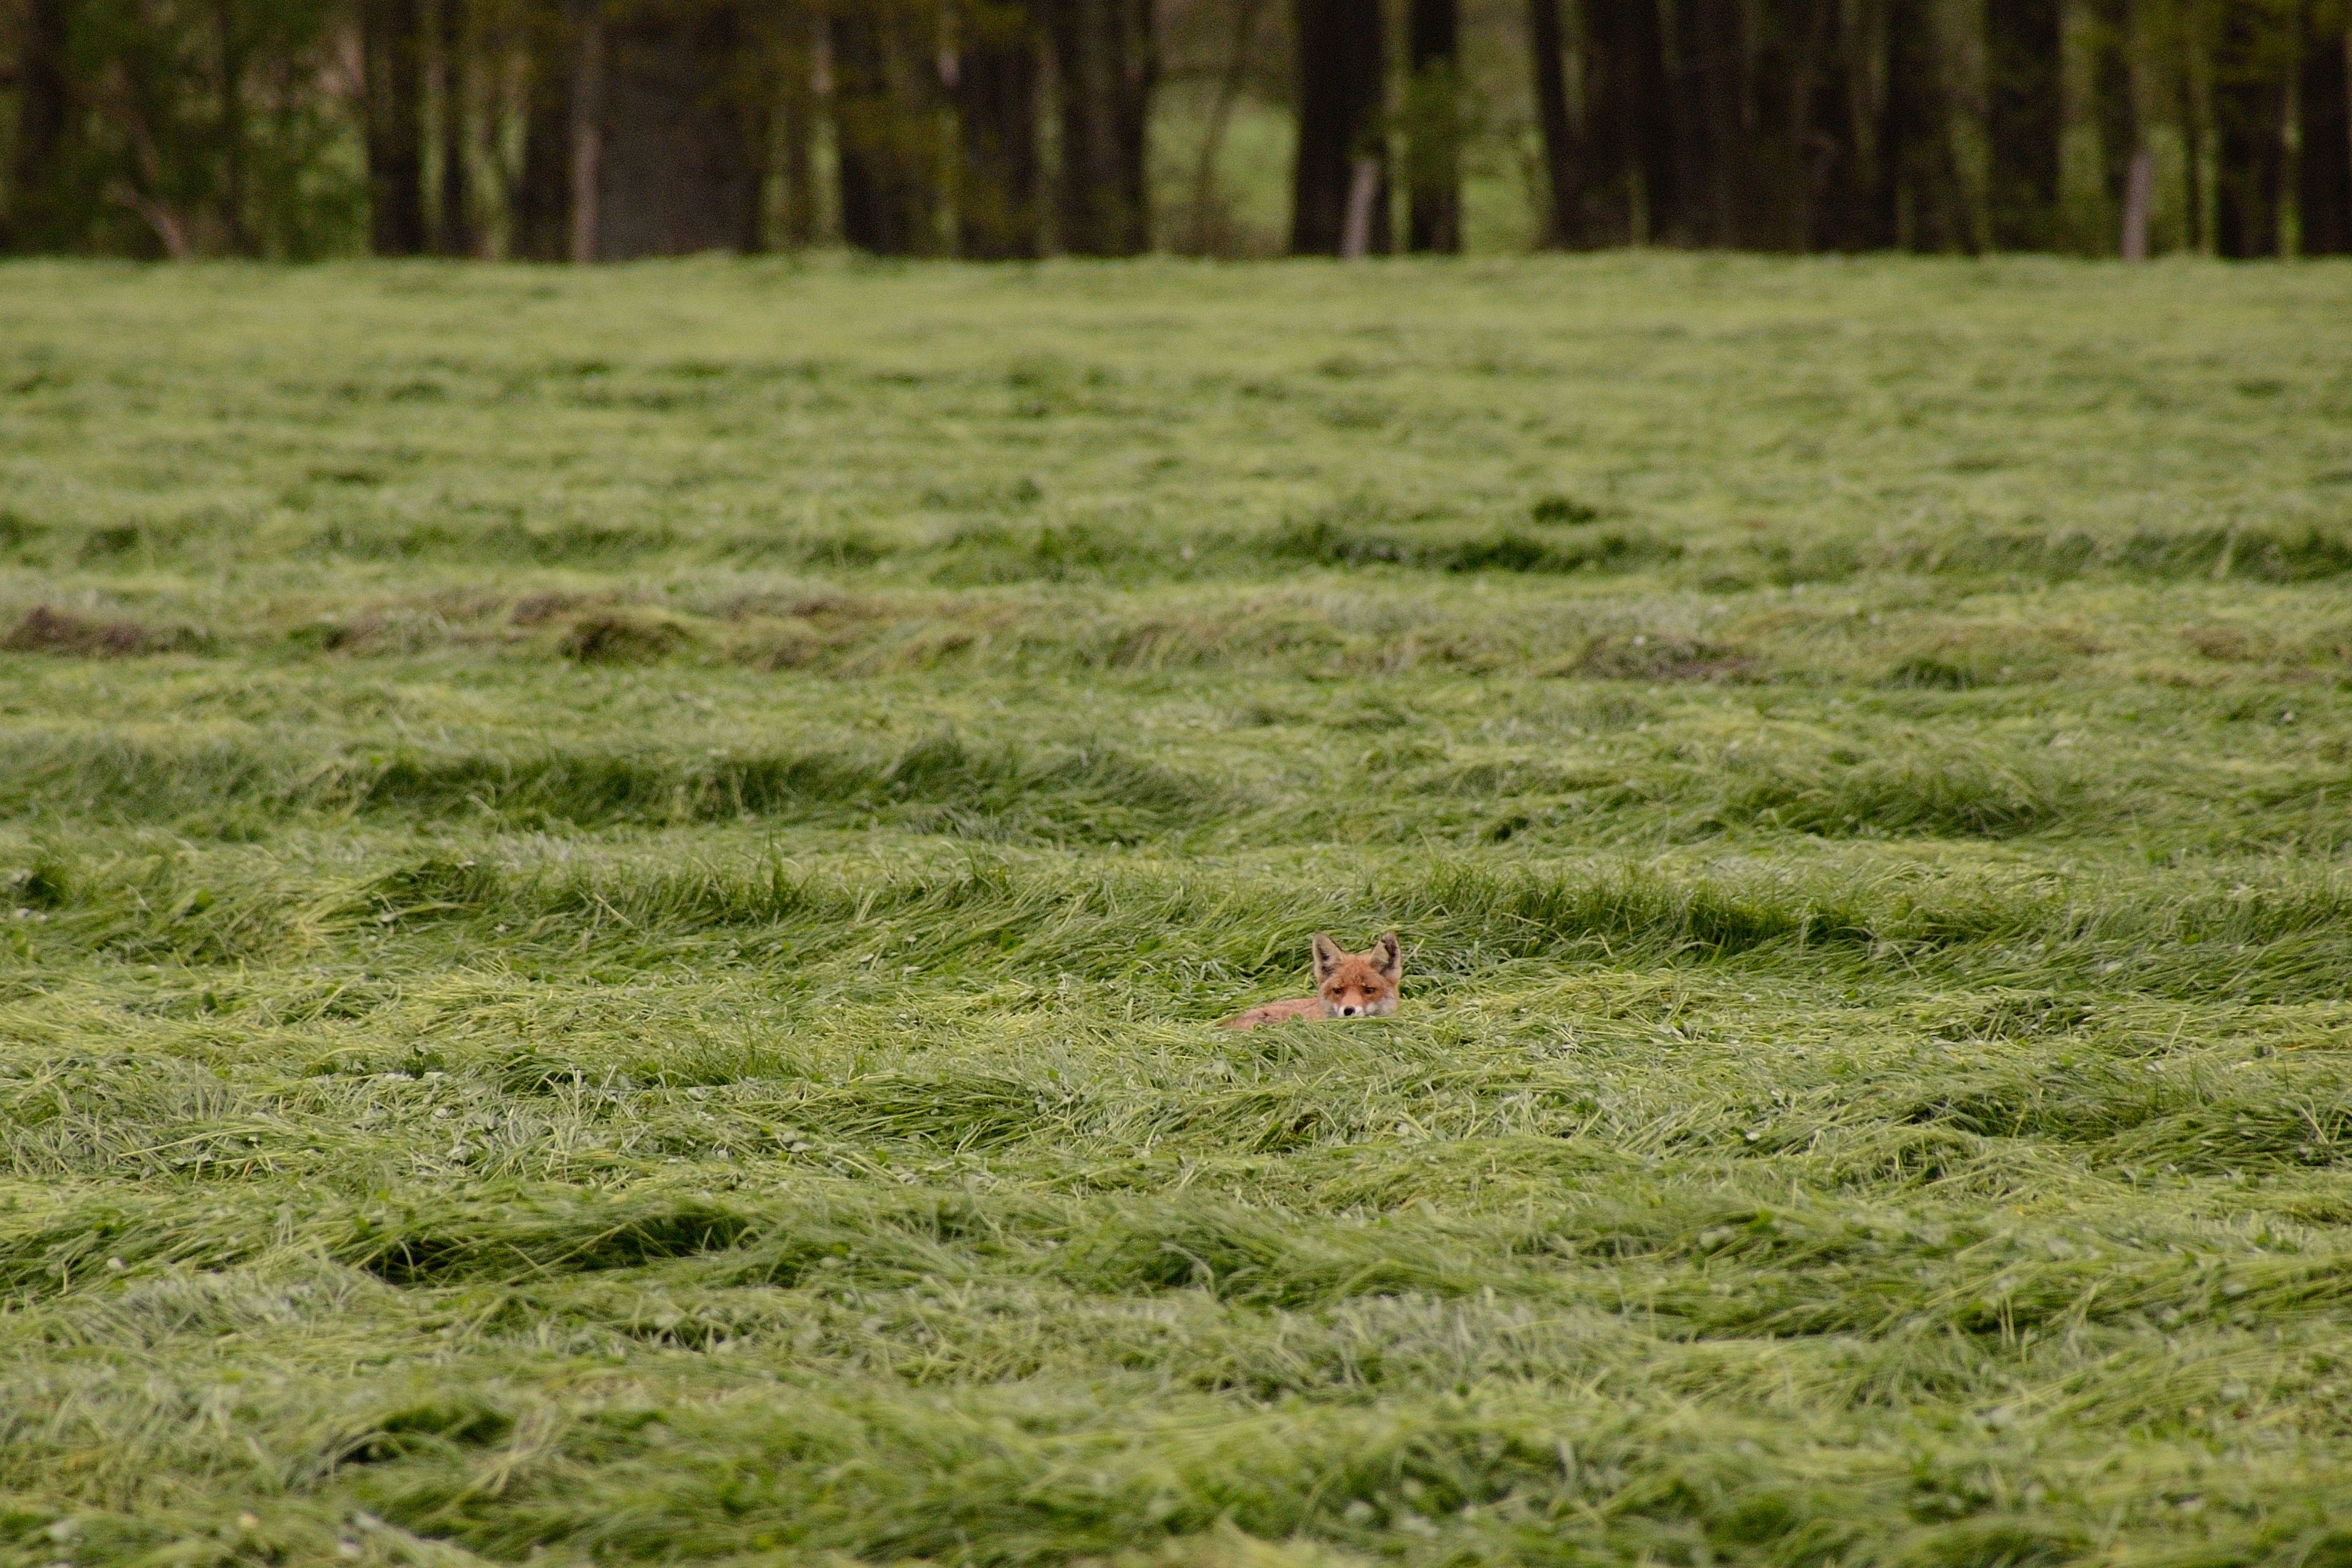
tree, forest, grass, wilderness, plant, field, lawn, meadow, prairie, flower, wildlife, green, pasture, red fox, grassland, wetland, bog, woodland, habitat, ecosystem, rural area, wild dog, young fox, fox puppy, natural environment, grass family